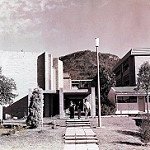
Scene: Outdoor